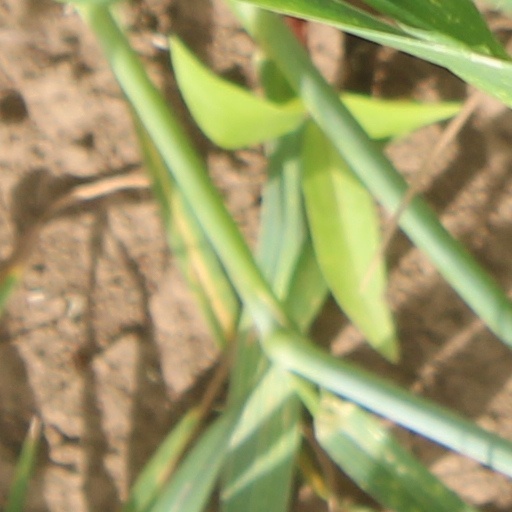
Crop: wheat